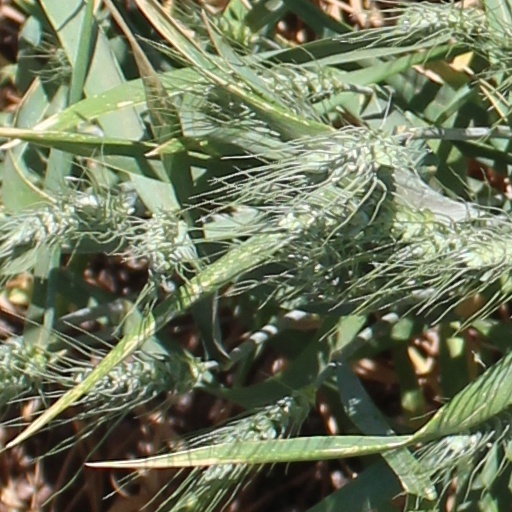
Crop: wheat